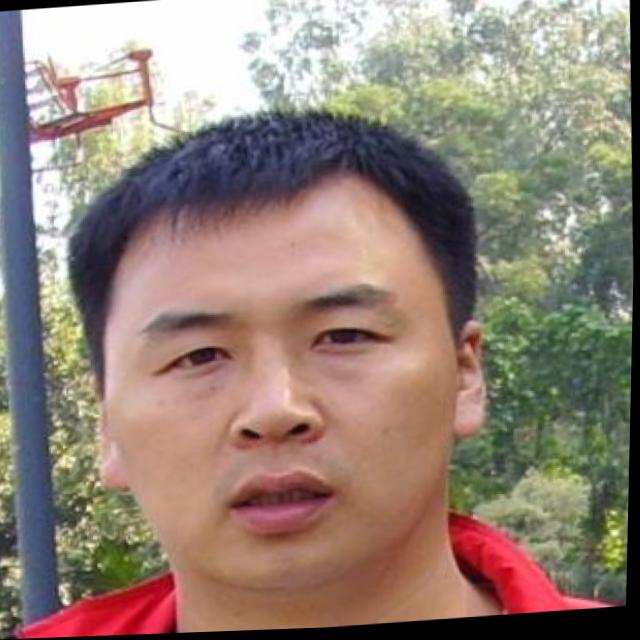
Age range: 21-44